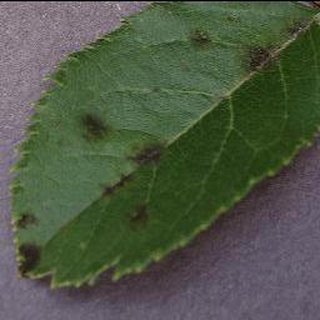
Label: apple_apple_scab